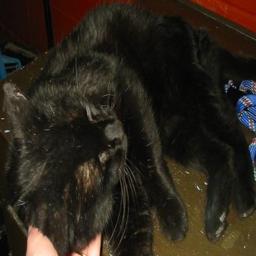
Animal: cats